Split-brain

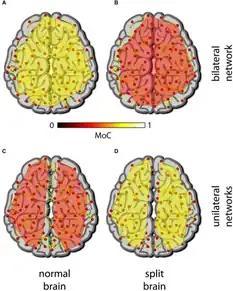
The picture is about a normal brain and a person with a split brain

Corpus callosotomy is a surgical procedure that sections the corpus callosum, resulting in either the partial or complete disconnection between the two hemispheres. It is typically used as a last-resort measure in treatment of intractable epilepsy. The modern procedure typically involves only the anterior third of the corpus callosum; however, if the epileptic seizures continue, the following third is lesioned prior to the remaining third if the seizures persist. This results in a complete callosotomy in which most of the information transfer between hemispheres is lost.